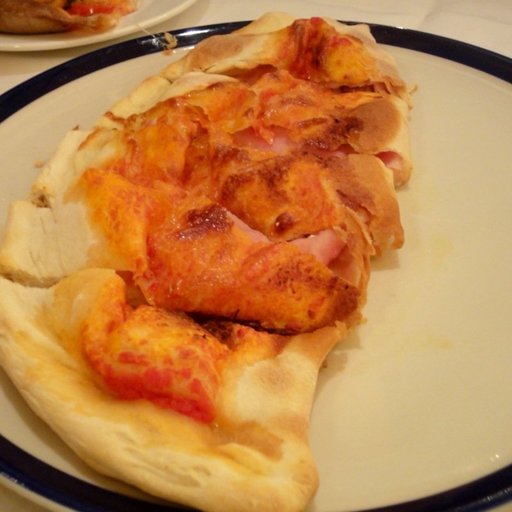
Label: pizza